Luciana Aymar

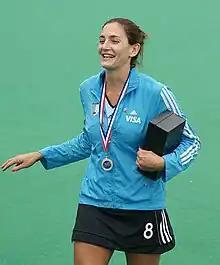
Aymar in 2010

She is the only player in history to receive the FIH Player of the Year Award eight times, and is considered the best female hockey player of all time. In 2010 she was granted the Platinum Konex Award as the best hockey player of the last decade in Argentina.